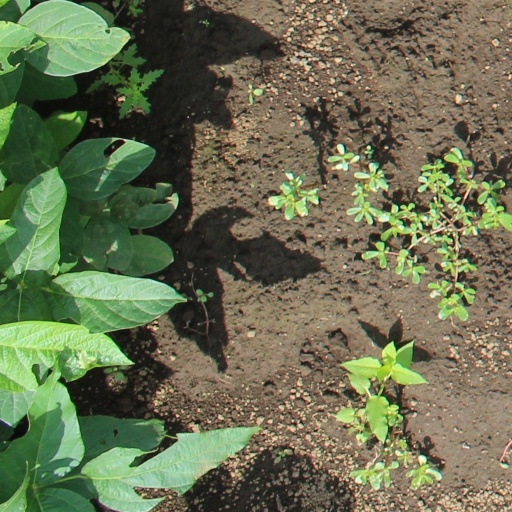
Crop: soybean